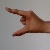
The image shows a hand gesture representing the letter 'Z' in Indian Sign Language.